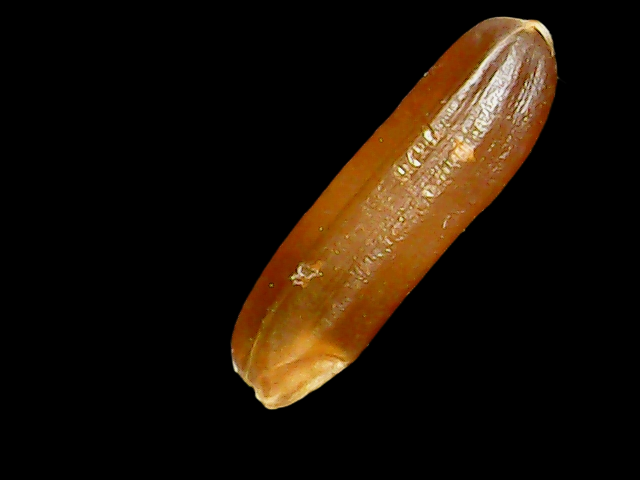
Rice variety: Binadhan20